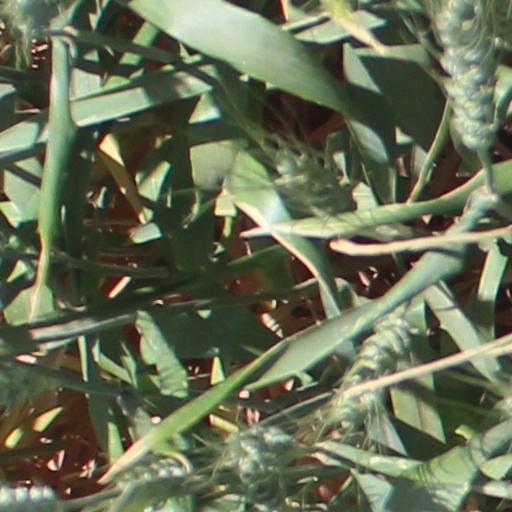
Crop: wheat